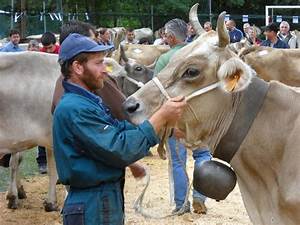
Label: mucca